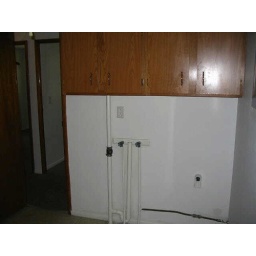
landury room, with the 2 bedroom doors in the hallway behind it.